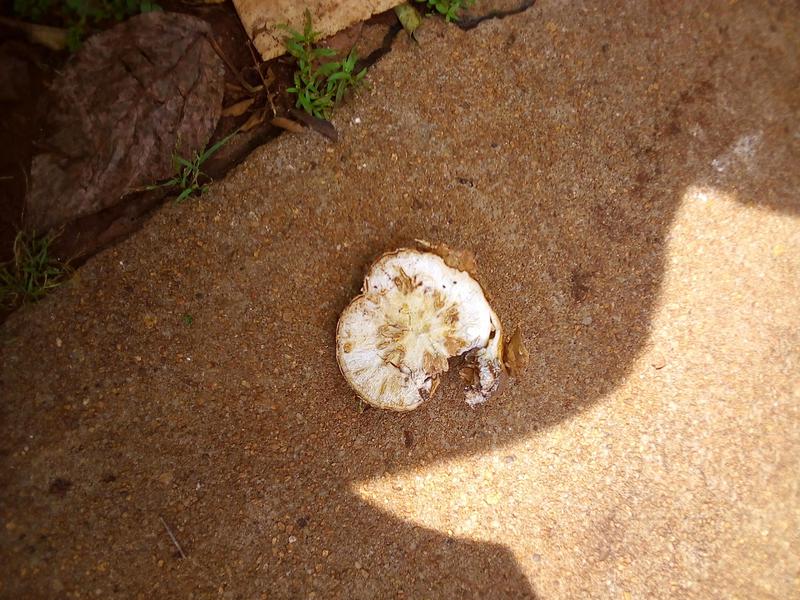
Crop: cassava
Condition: brown_streak_disease